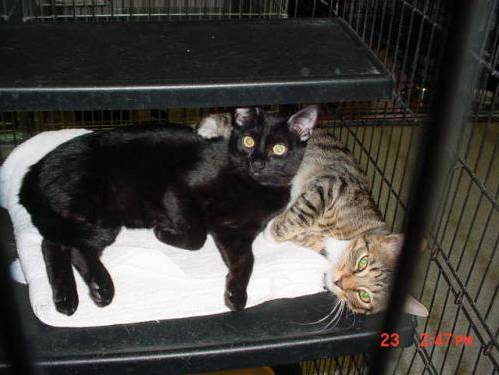
Label: cat